Yoruba people

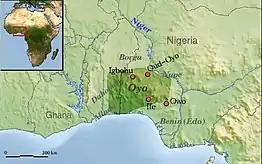
Oyo Empire and surrounding states

Monarchies were a common form of government in Yorubaland, but they were not the only approach to government and social organization. The numerous Ijebu kingdom city-states to the west of Oyo and the Egba people communities, found in the forests below Ọyọ's savanna region, were notable exceptions. These independent polities often elected a king though real political, legislative, and judicial powers resided with the "Ogboni", a council of notable elders. The notion of the divine king was so important to the Yoruba, however, that it has been part of their organization in its various forms from their antiquity to the contemporary era.